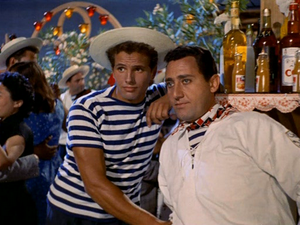
Venise, la Lune et toi est un film franco-italien de Dino Risi sorti sur les écrans en 1958.